Windermere

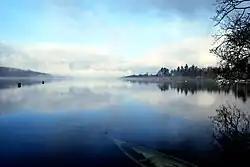
Windermere on a misty morning

The word 'Windermere' is thought to translate as "'Winand or Vinand's lake'... The specific has usually been identified with an Old Swedish personal name 'Vinandr', genitive singular 'Vinandar'"... although "the personal noun is of very restricted distribution even in Sweden." Another possibility is that it refers to a "Continental Germanic personal noun, 'Wīnand'...Since this name could not have been current until the 12th century, the fact that the Old Norse genitive singular '-ar-' has been added to it, it would suggest that Old Norse was still a living language in the area at that time."